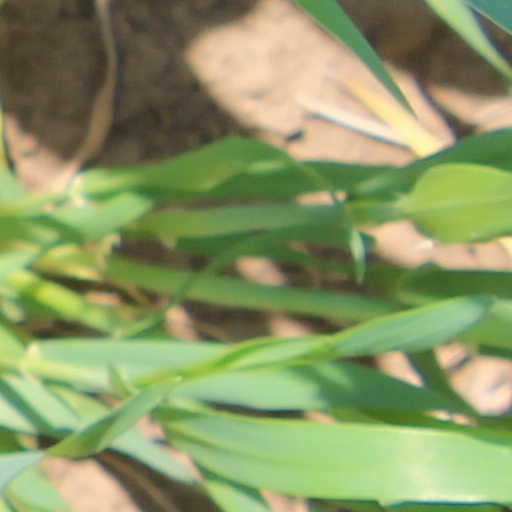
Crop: wheat